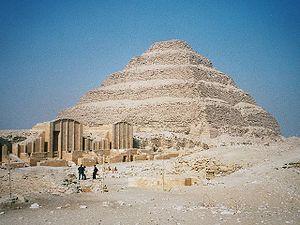
Djéser est le premier roi de la IIIᵉ dynastie et est également considéré comme le fondateur de l'Ancien Empire. Il succède à son père Khâsekhemoui et précède le roi Sanakht. Le roi, dont le nom de Djéser ne lui est pas contemporain, avait pour nom d'Horus Netjerikhet et fut le commanditaire de la première construction en pierre de grande taille : la Pyramide à degrés de Saqqarah.